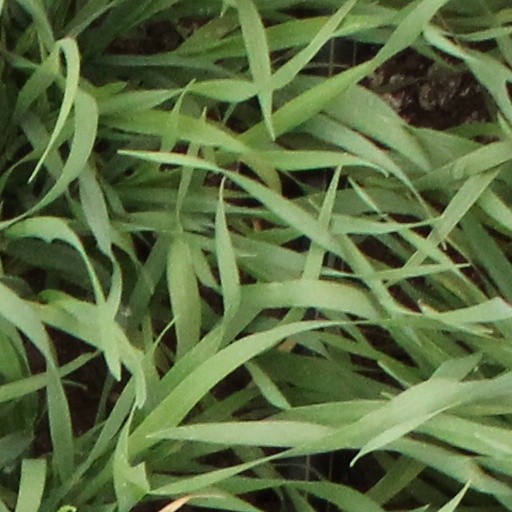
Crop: wheat